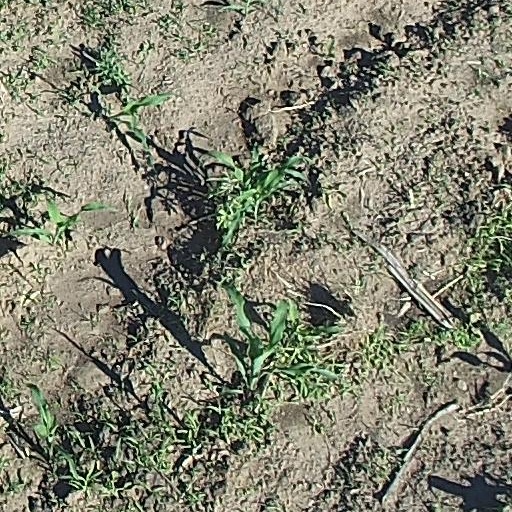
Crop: maize; corn